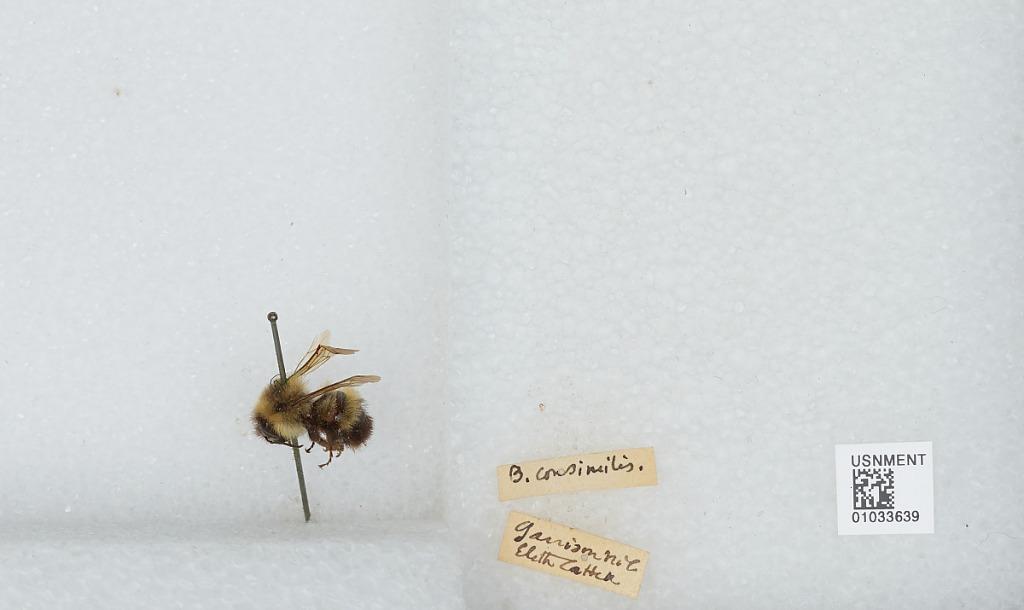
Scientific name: Bombus (Pyrobombus) vagans vagans Smith
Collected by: E. Cattell
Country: United States
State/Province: North Carolina
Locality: Garrison